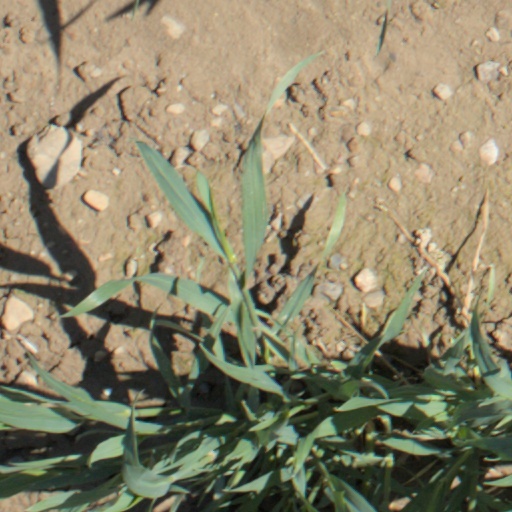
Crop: wheat